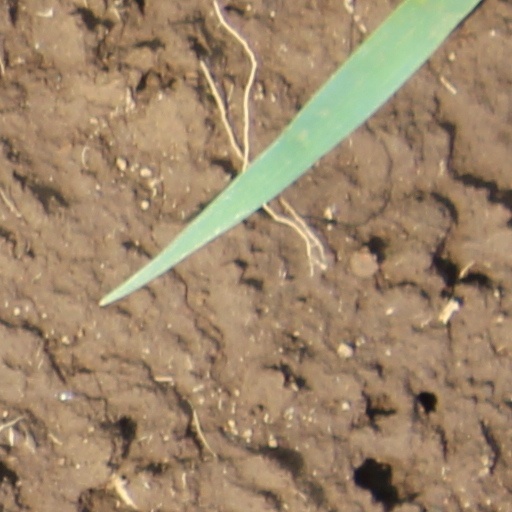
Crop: wheat